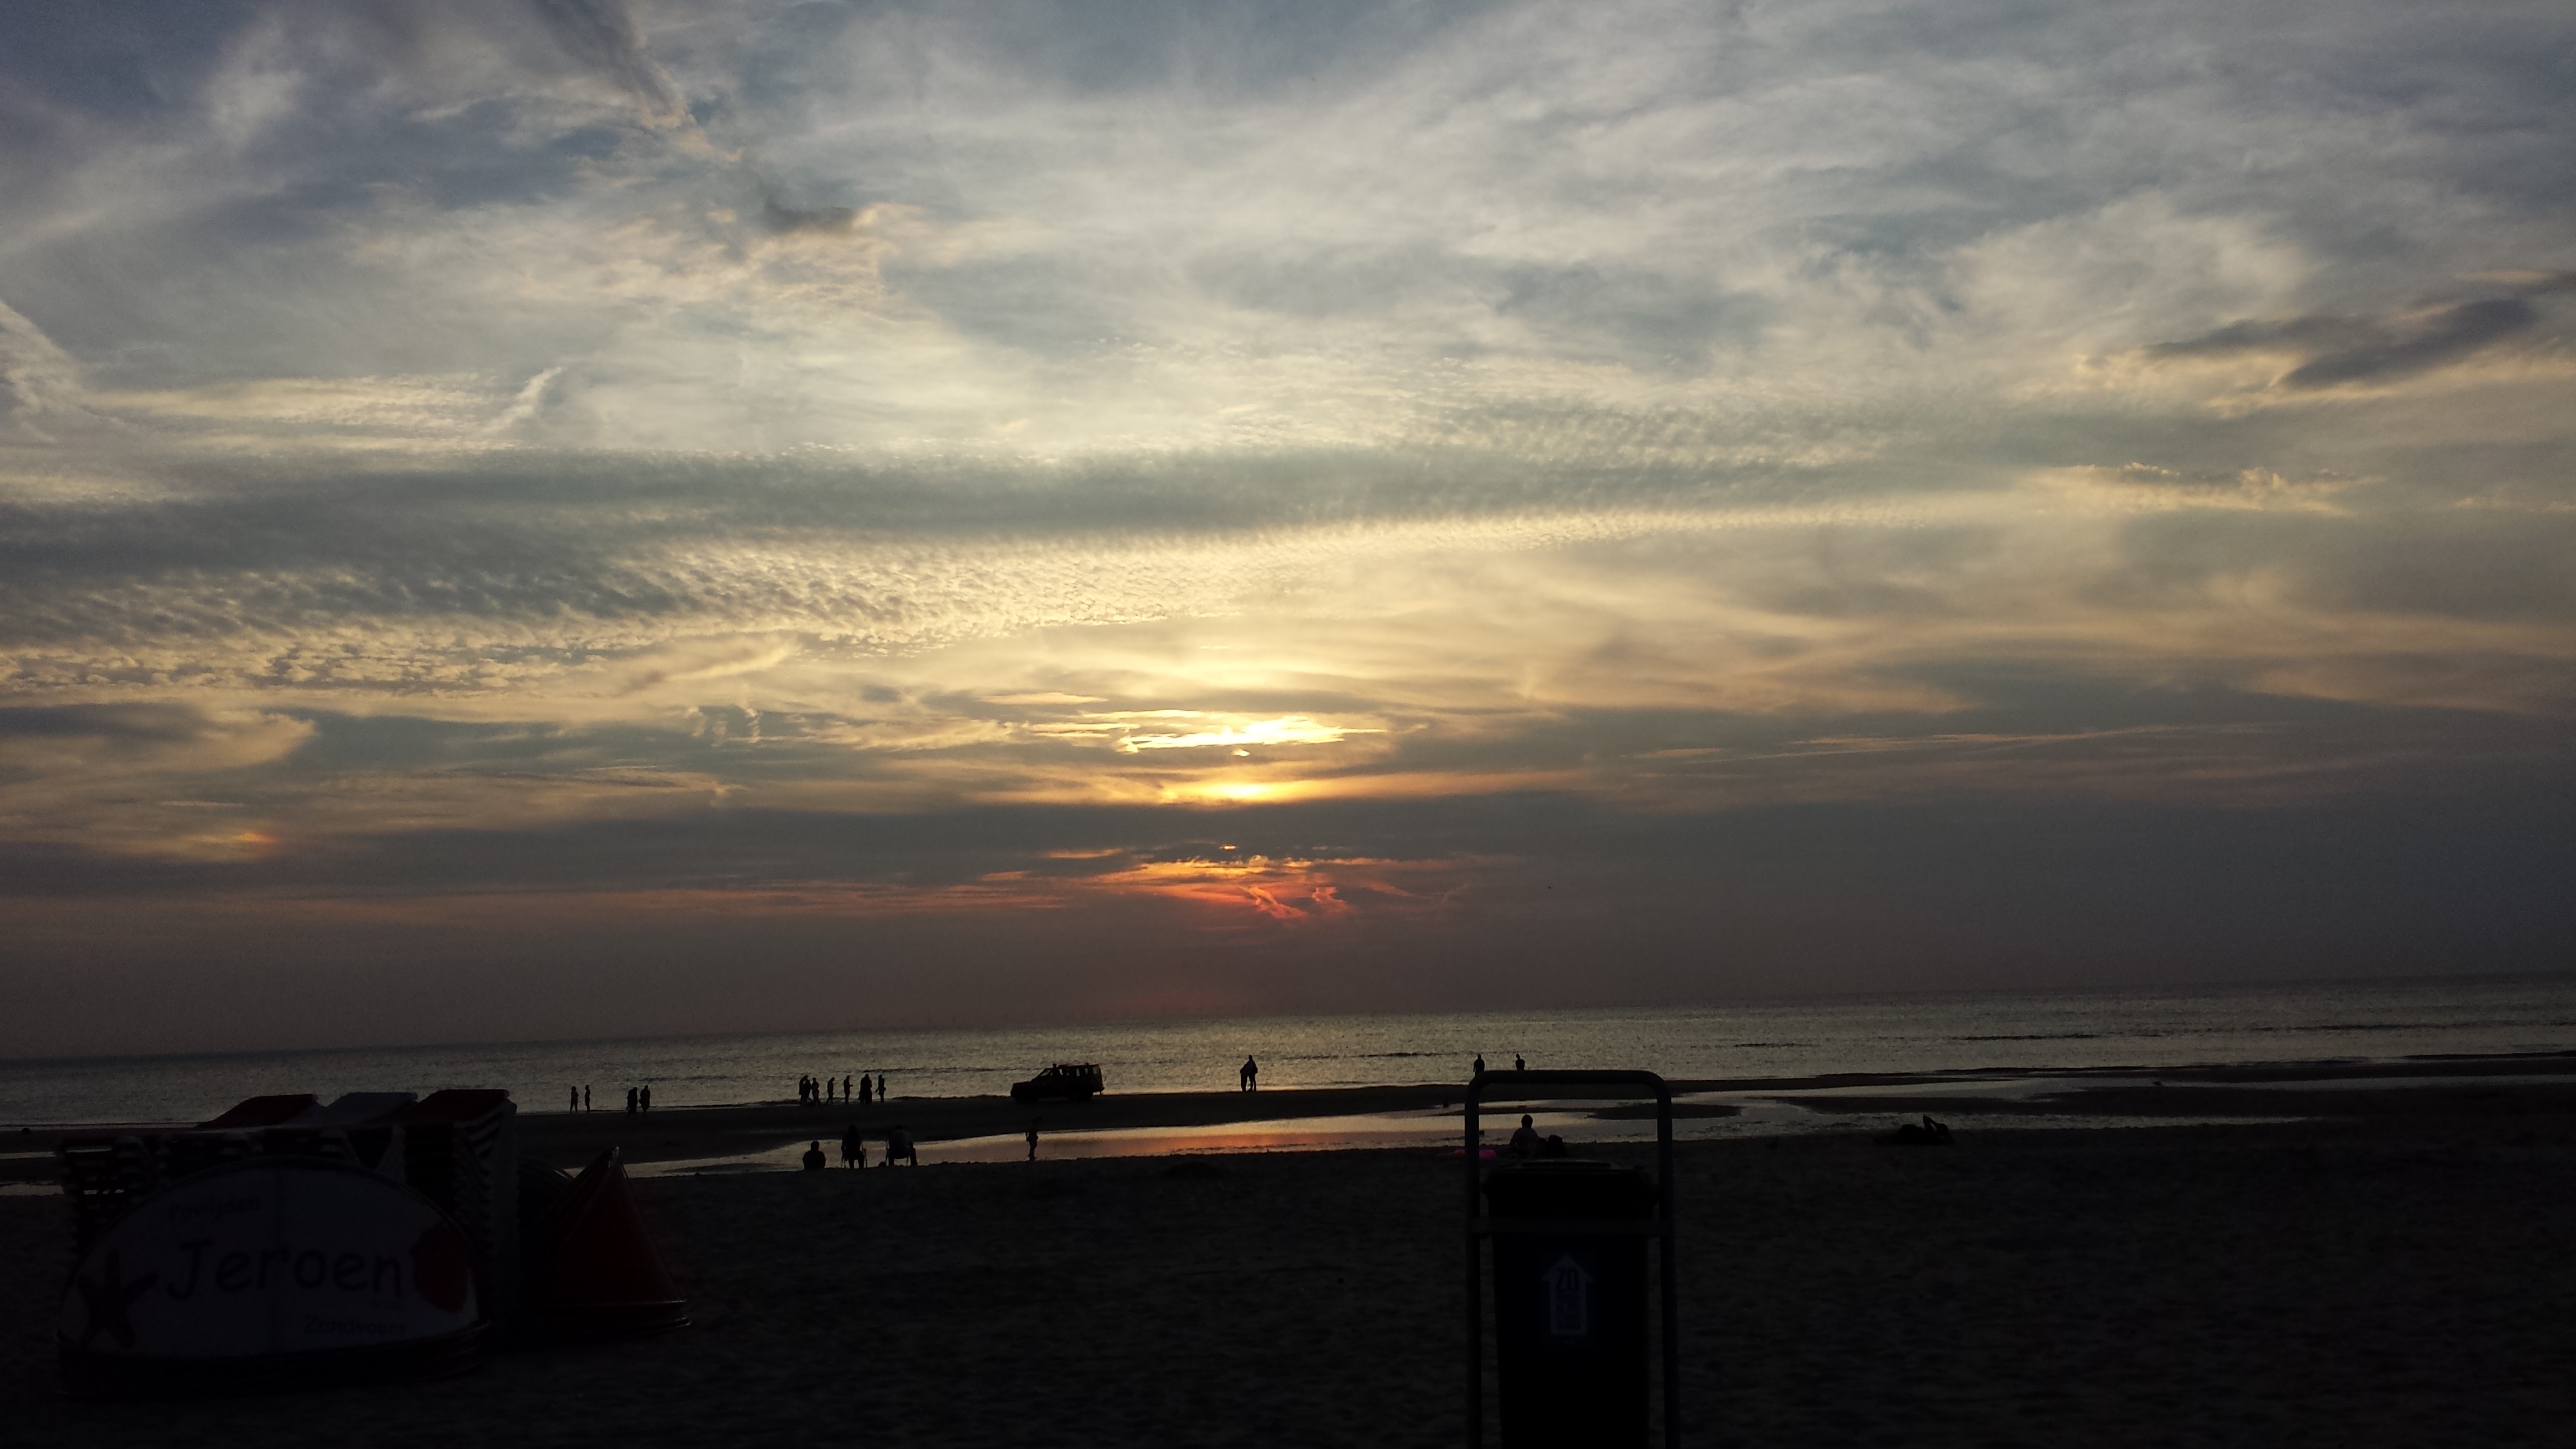
beach, sunset, sea, sand, clouds, water, sky, cloud, horizon, ocean, evening, sunrise, afterglow, morning, dusk, sound, coast, calm, vacation, sun, sunlight, dawn, meteorological phenomenon, cumulus, wave